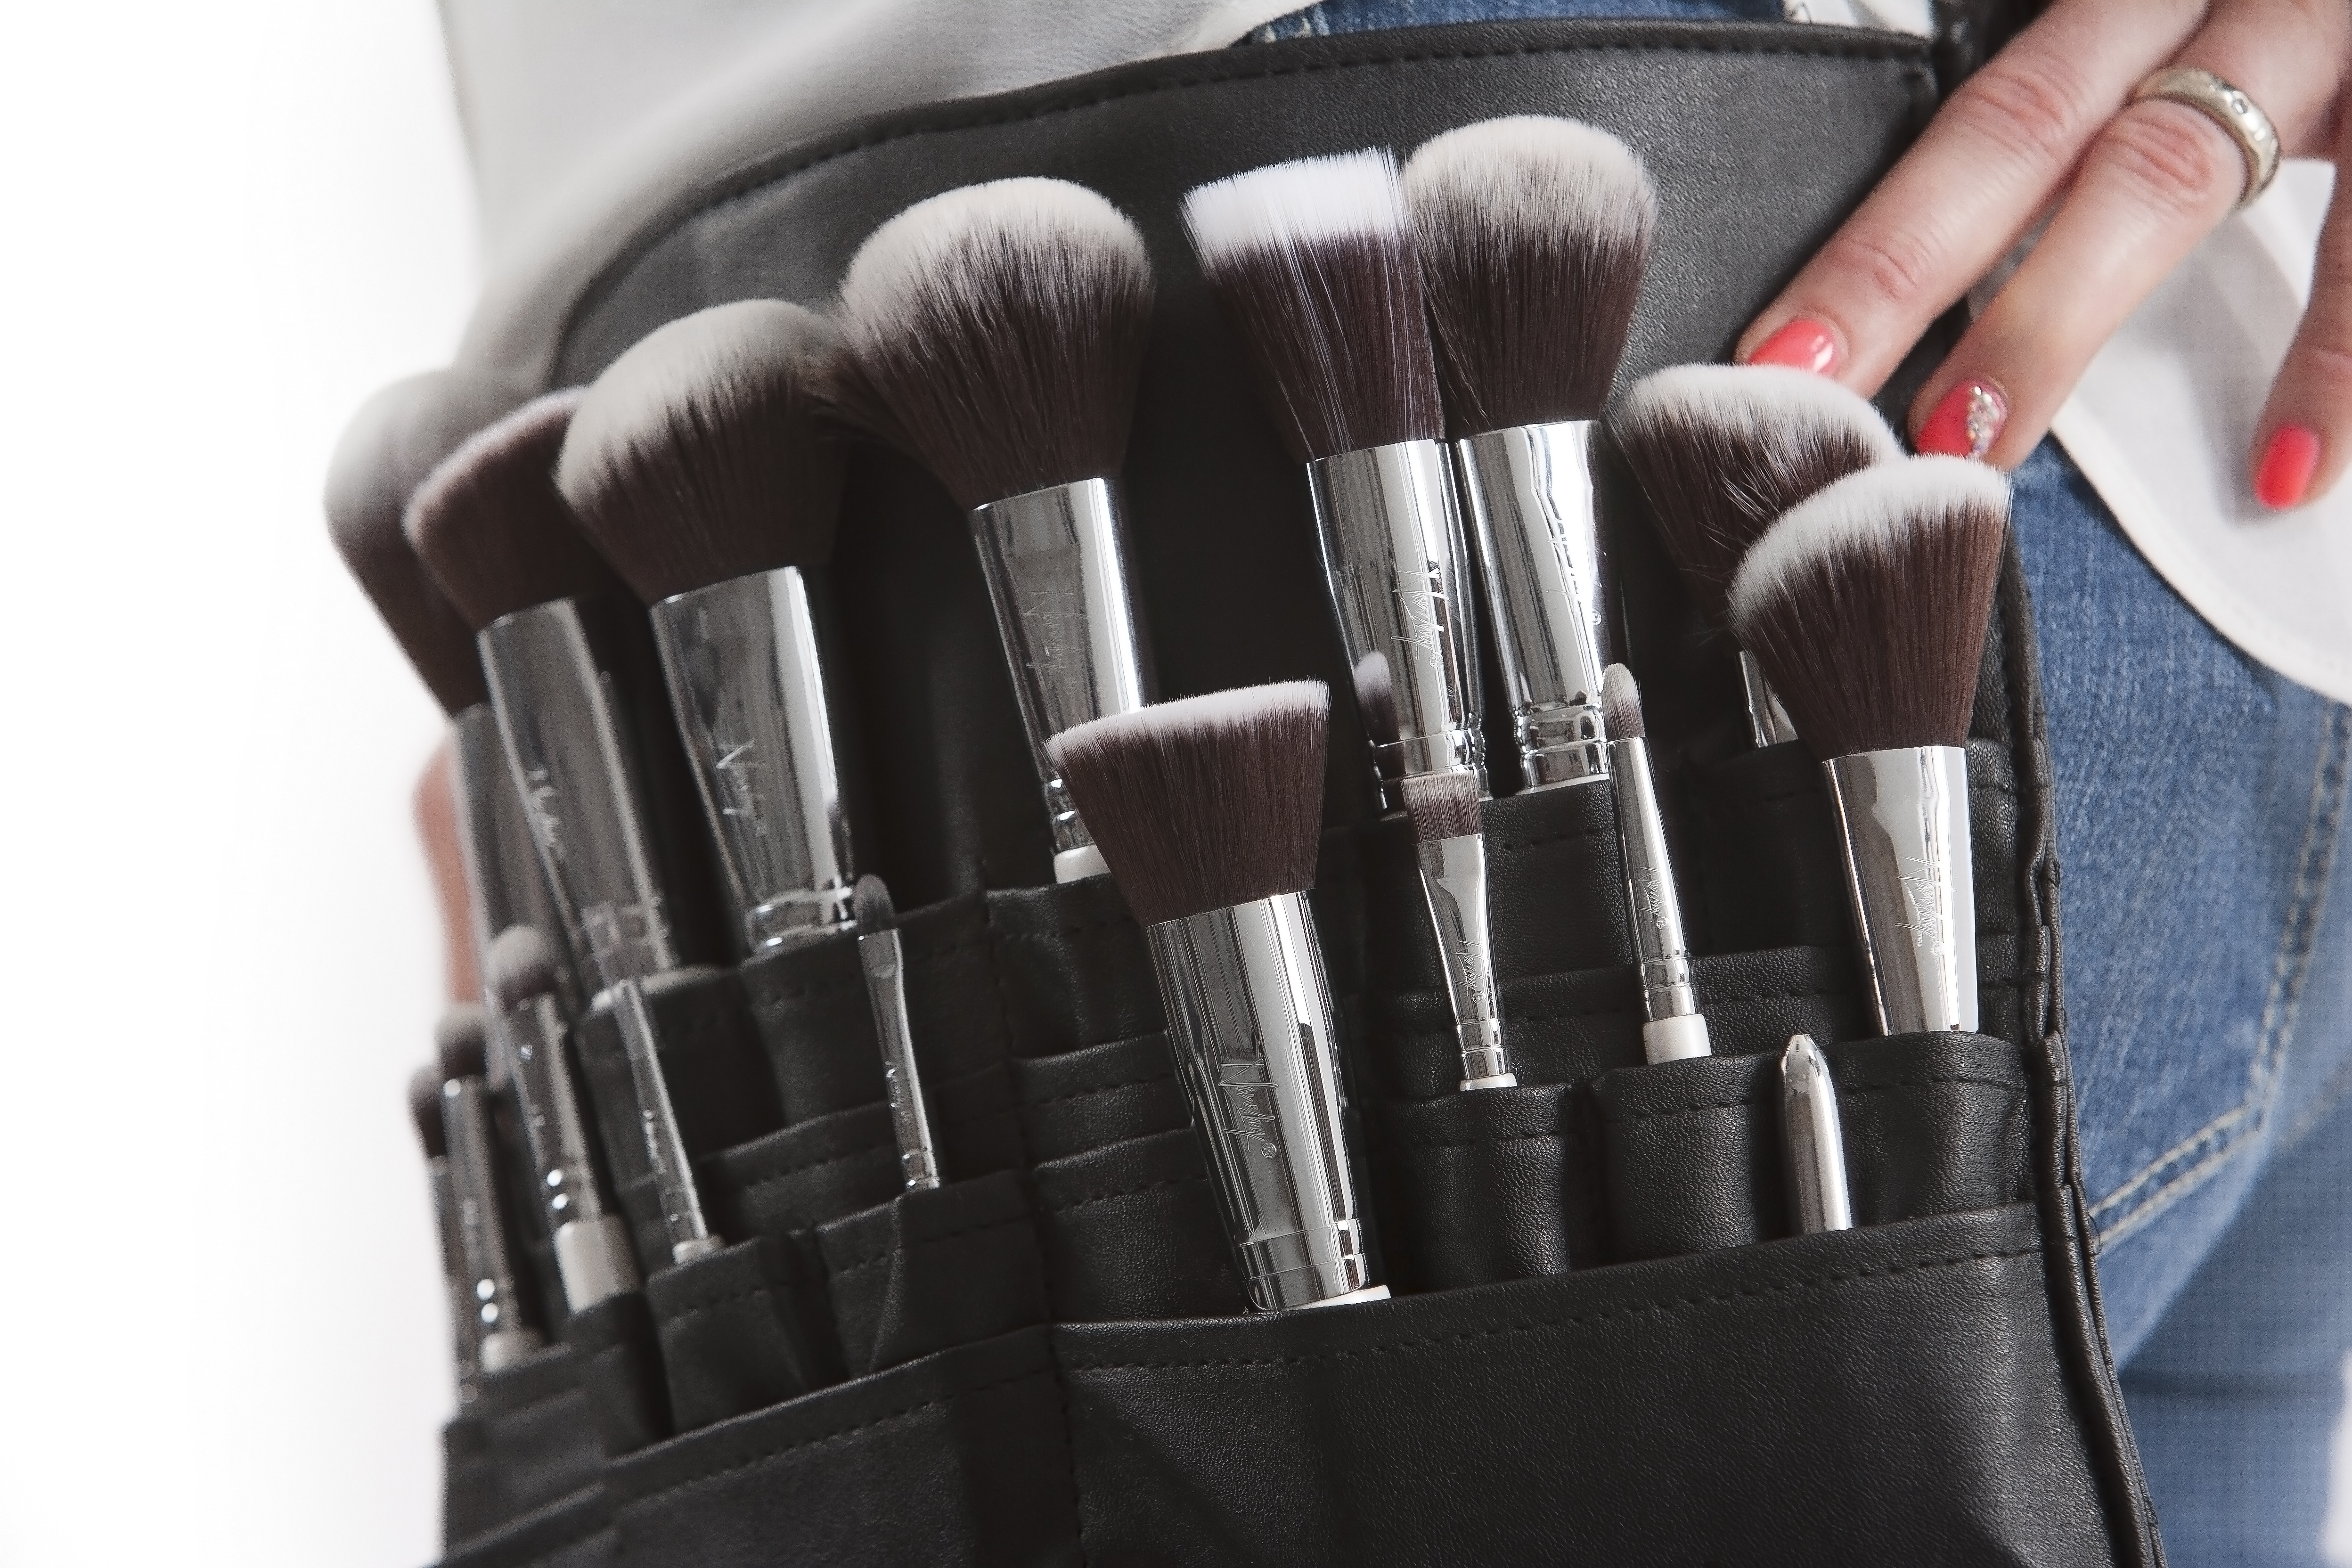
brush, tool, artist, makeup, make up, product, eye, brushes, cosmetic, brush set, makeup brushes